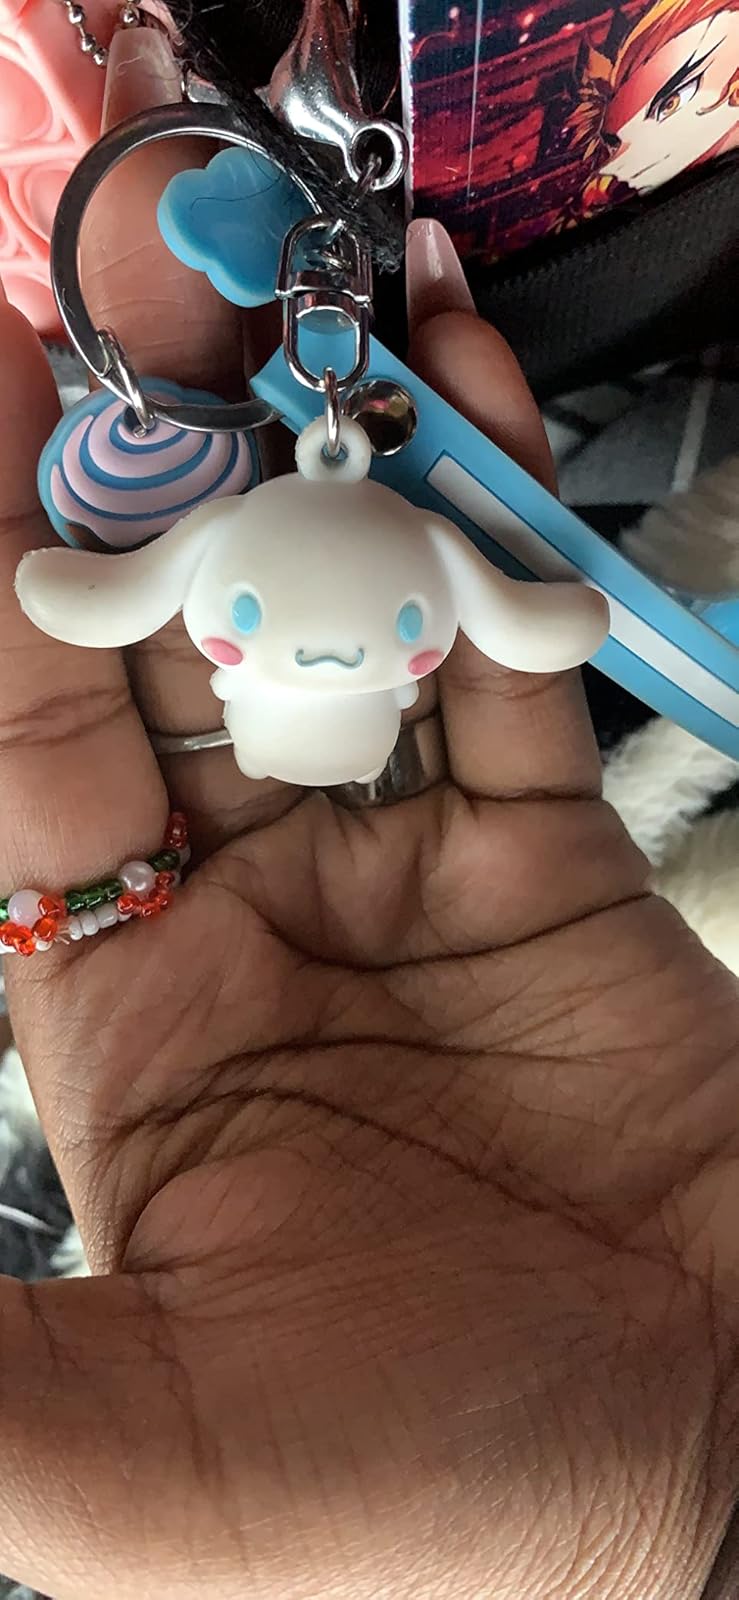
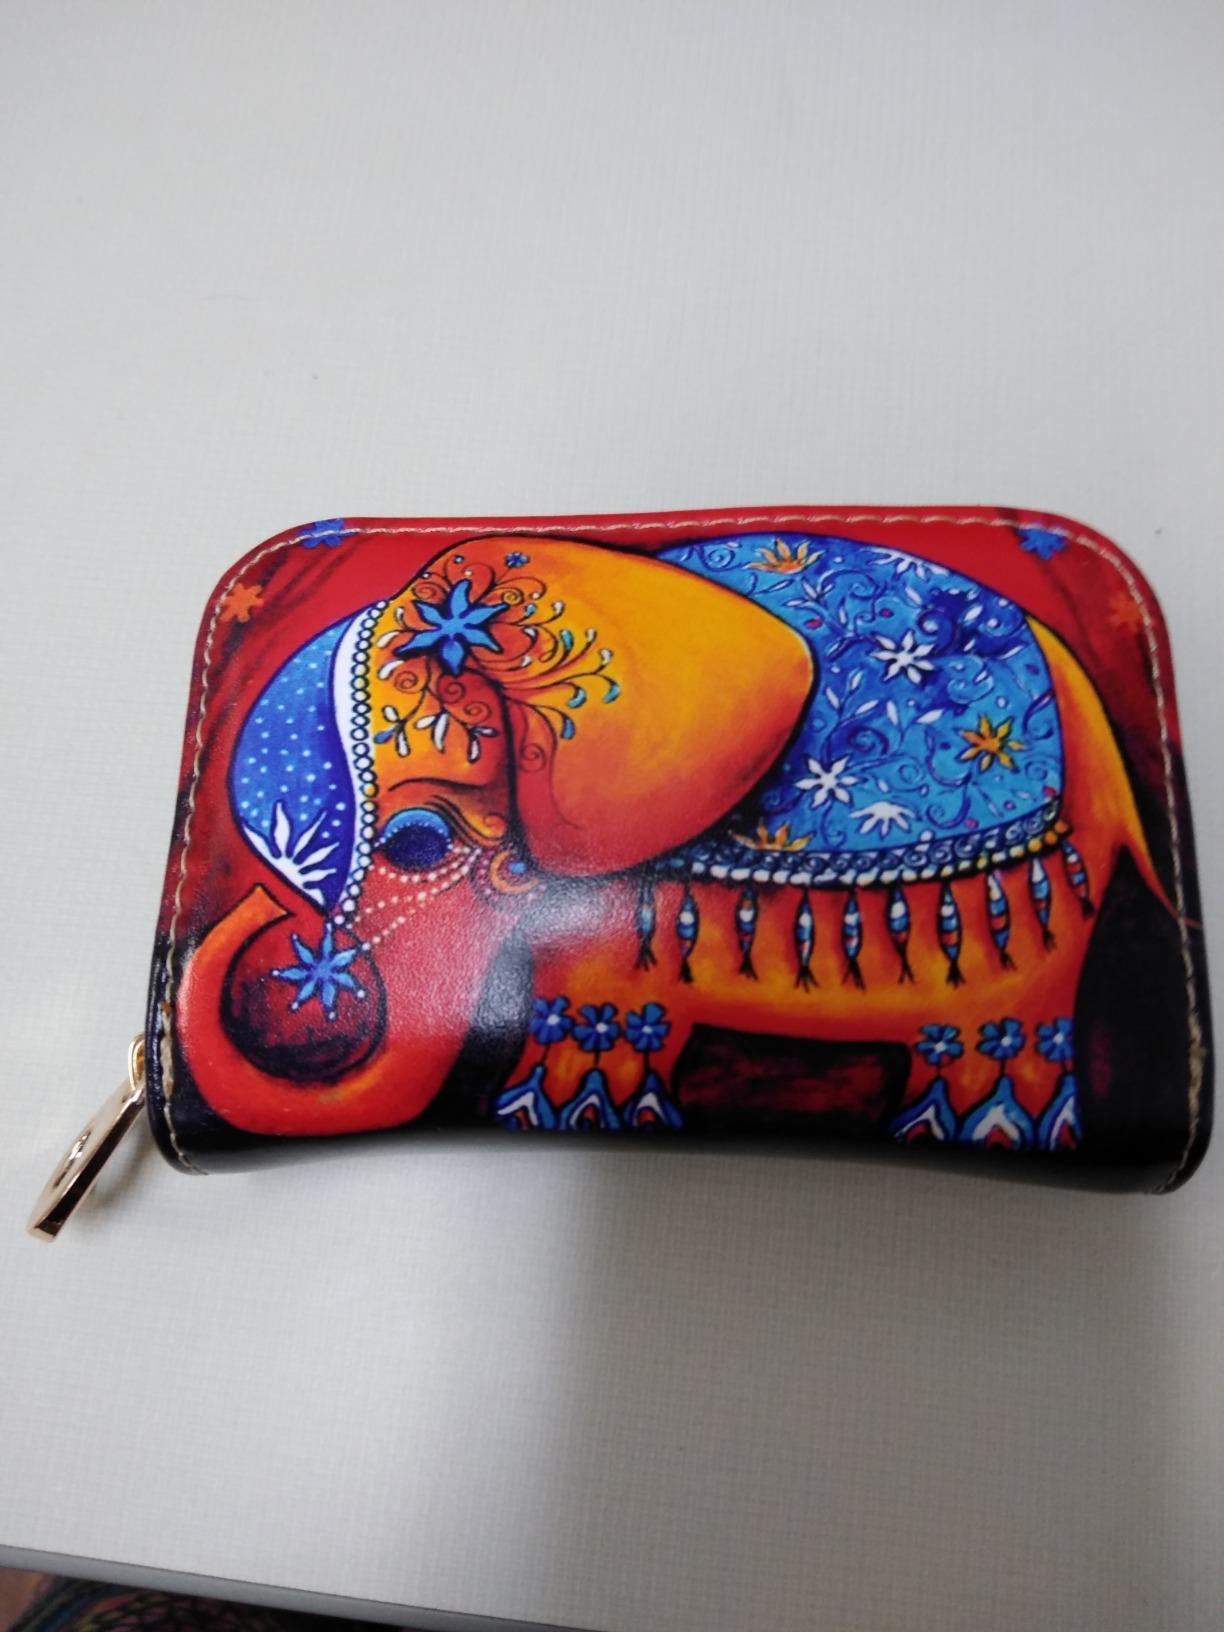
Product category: accessories_keychain
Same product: no